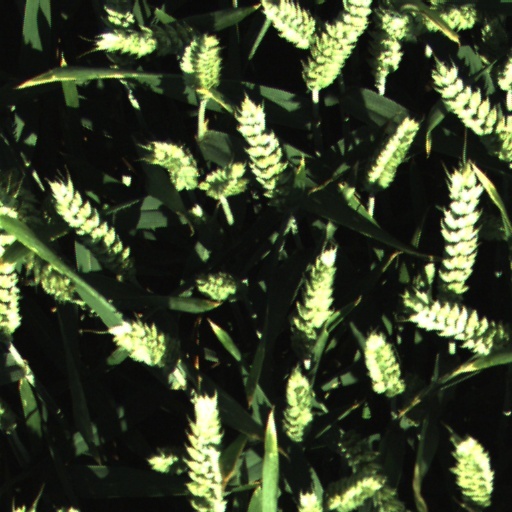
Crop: wheat